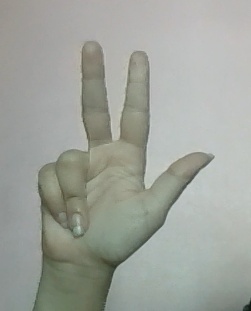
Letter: al